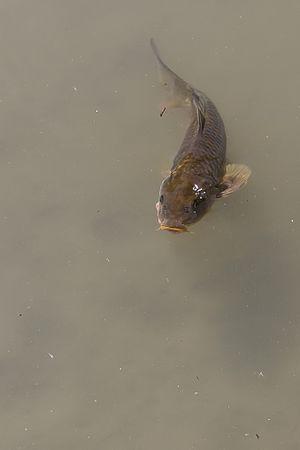
Cyprinus carpio (Carpe commune) au ZooParc de Beauval à Saint-Aignan-sur-Cher, France.
La carpe commune est une espèce de poissons téléostéens de la famille des cyprinidés. Le nom de Carpe peut aussi désigner plusieurs formes mutantes, hybrides et d'élevage plus ou moins domestiquées, avec par exemple la carpe cuir, la carpe miroir ou Band-Carp, ou la carpe koï qui est l'une des sous-espèces de poissons les plus anciennement domestiquées. Ces formes mutantes sont plus ovoïdes, au dos bossu et au ventre flasque, et caractérisées par des anomalies d'écaillures.